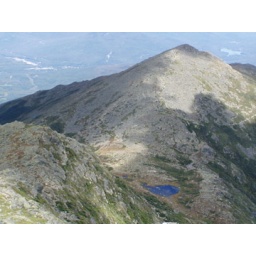
Hiking in the white mountains with Roeland